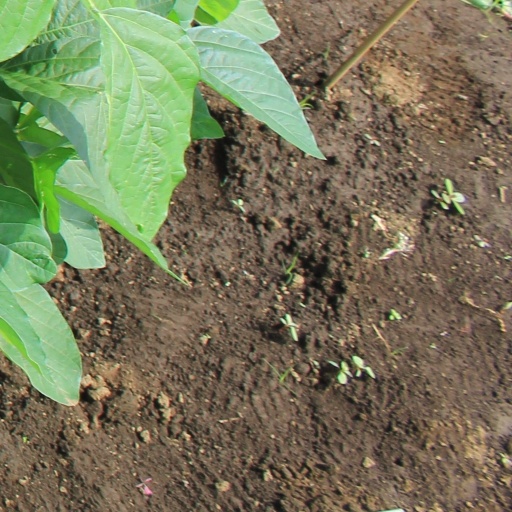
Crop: soybean